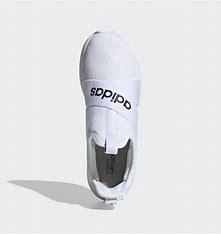
Brand: Adidas
Model: Puremotion